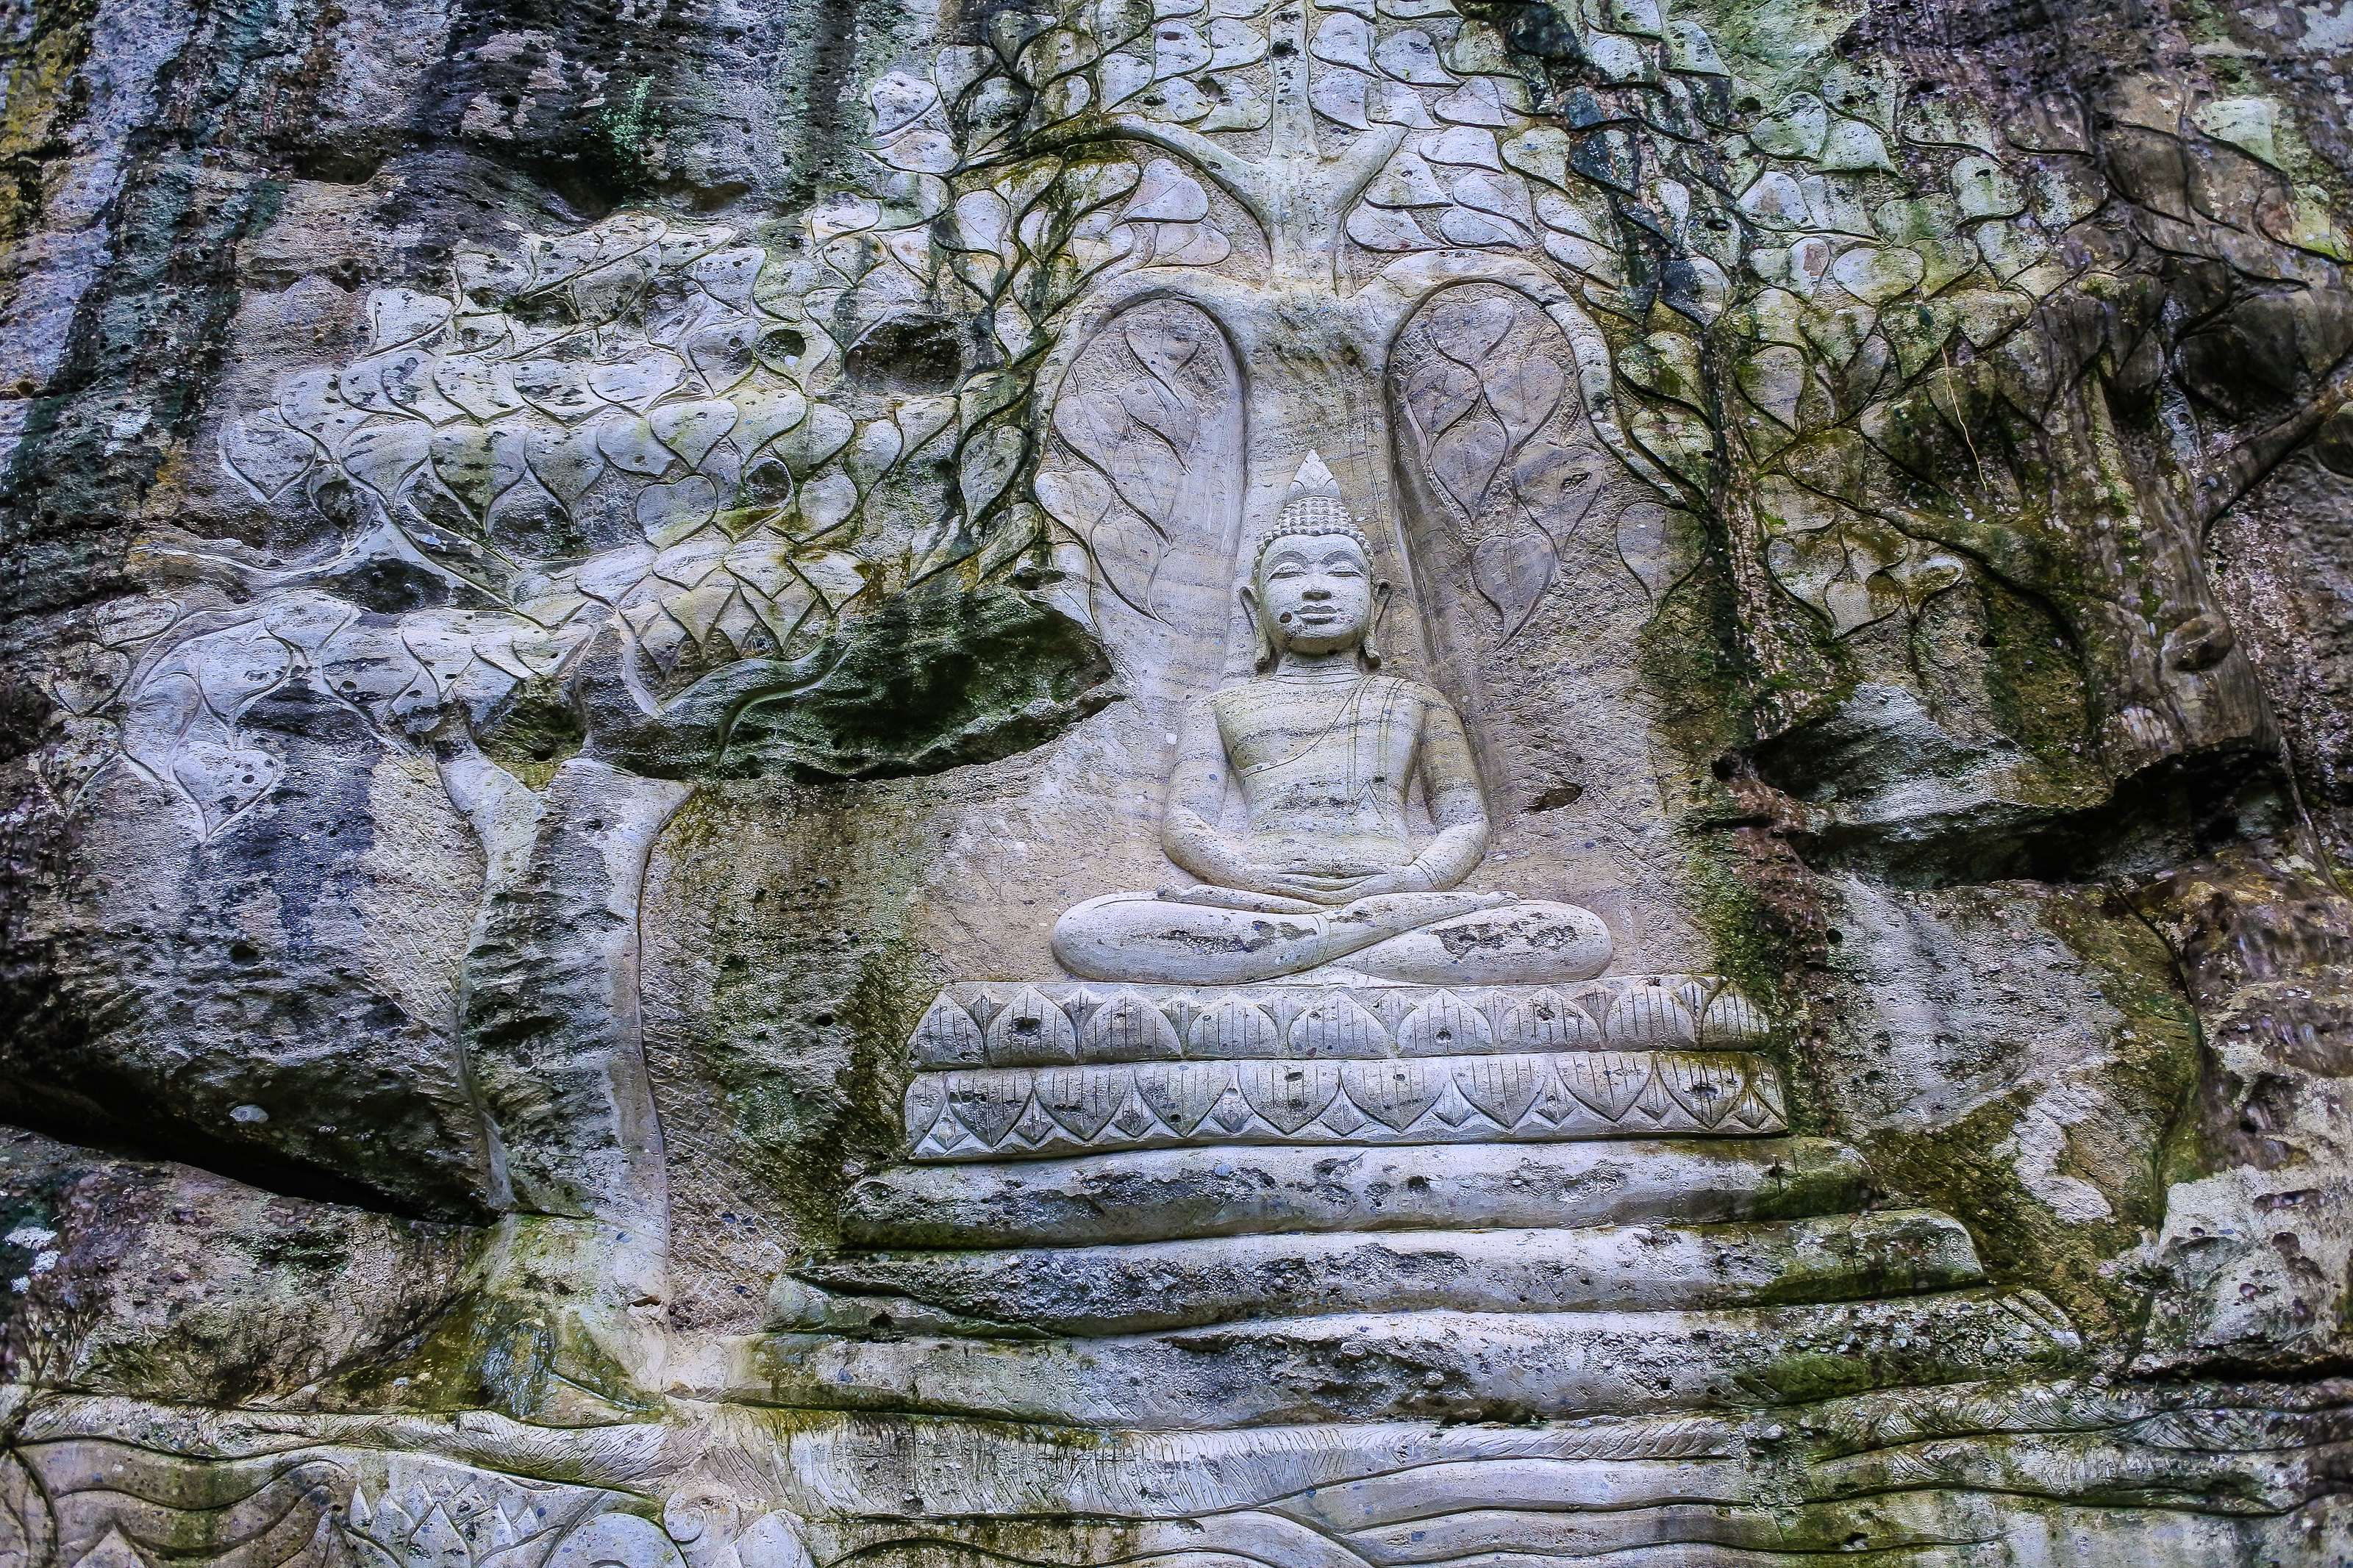
architecture, art, asia, beautiful, believe, blue, buddha, buddhism, chedi, culture, faith, gold, golden, heritage, historic, life, magnificent, northeastern, pagoda, religion, sacred, stupa, temple, travel, stone carving, carving, tree, relief, sculpture, rock, forest, plant, trunk, historic site, statue, ancient history, history, ruins, moss, fictional character, archaeological site